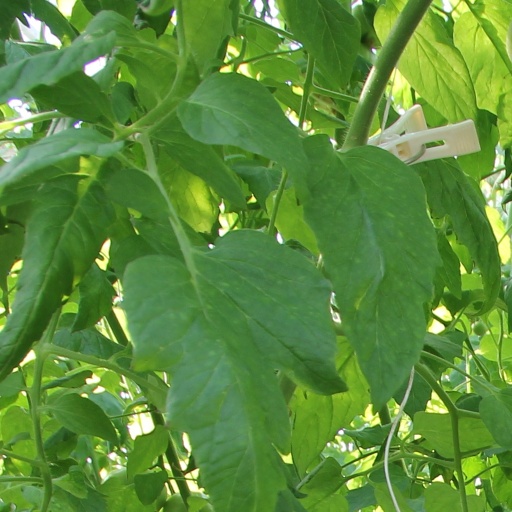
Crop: tomato